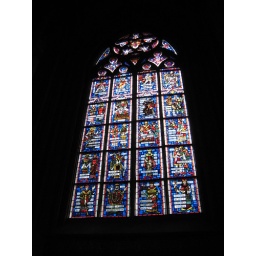
Nothing quite beats seeing real stained glass in a centuries-old building